HMS Bayano (1914)

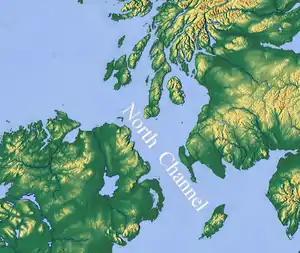

Residents of the Isle of Man were greatly affected by the sinking as a number of bodies were washed up on the island. The funeral procession for the "Bayano" victims numbered in the thousands, even though the dead were not Manx. The Dominion of Newfoundland, part of the British Empire, was also hard hit. A dozen men from the Newfoundland Royal Naval Reserve were lost on "Bayano".